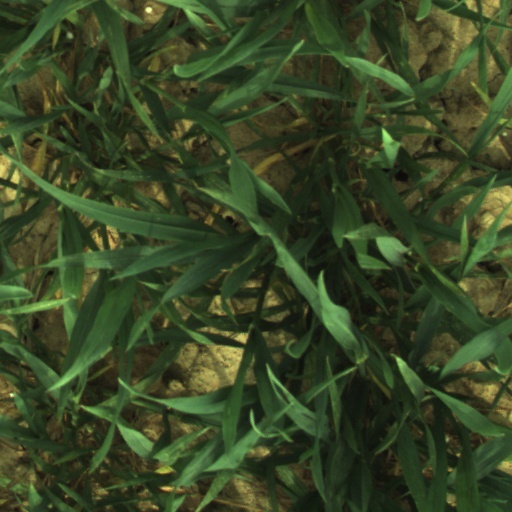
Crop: wheat